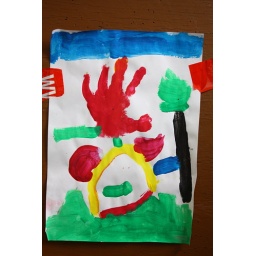
The flying house by William, age 4